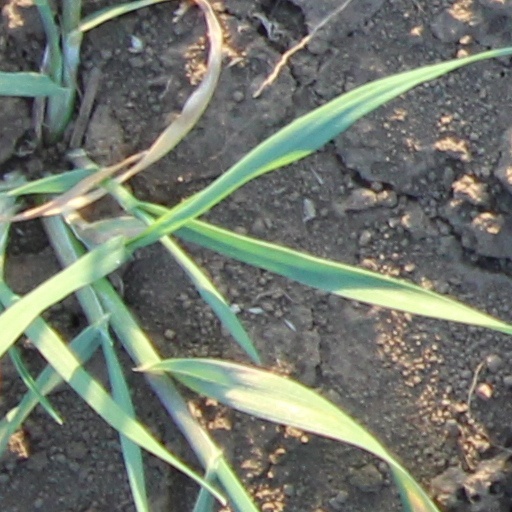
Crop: wheat